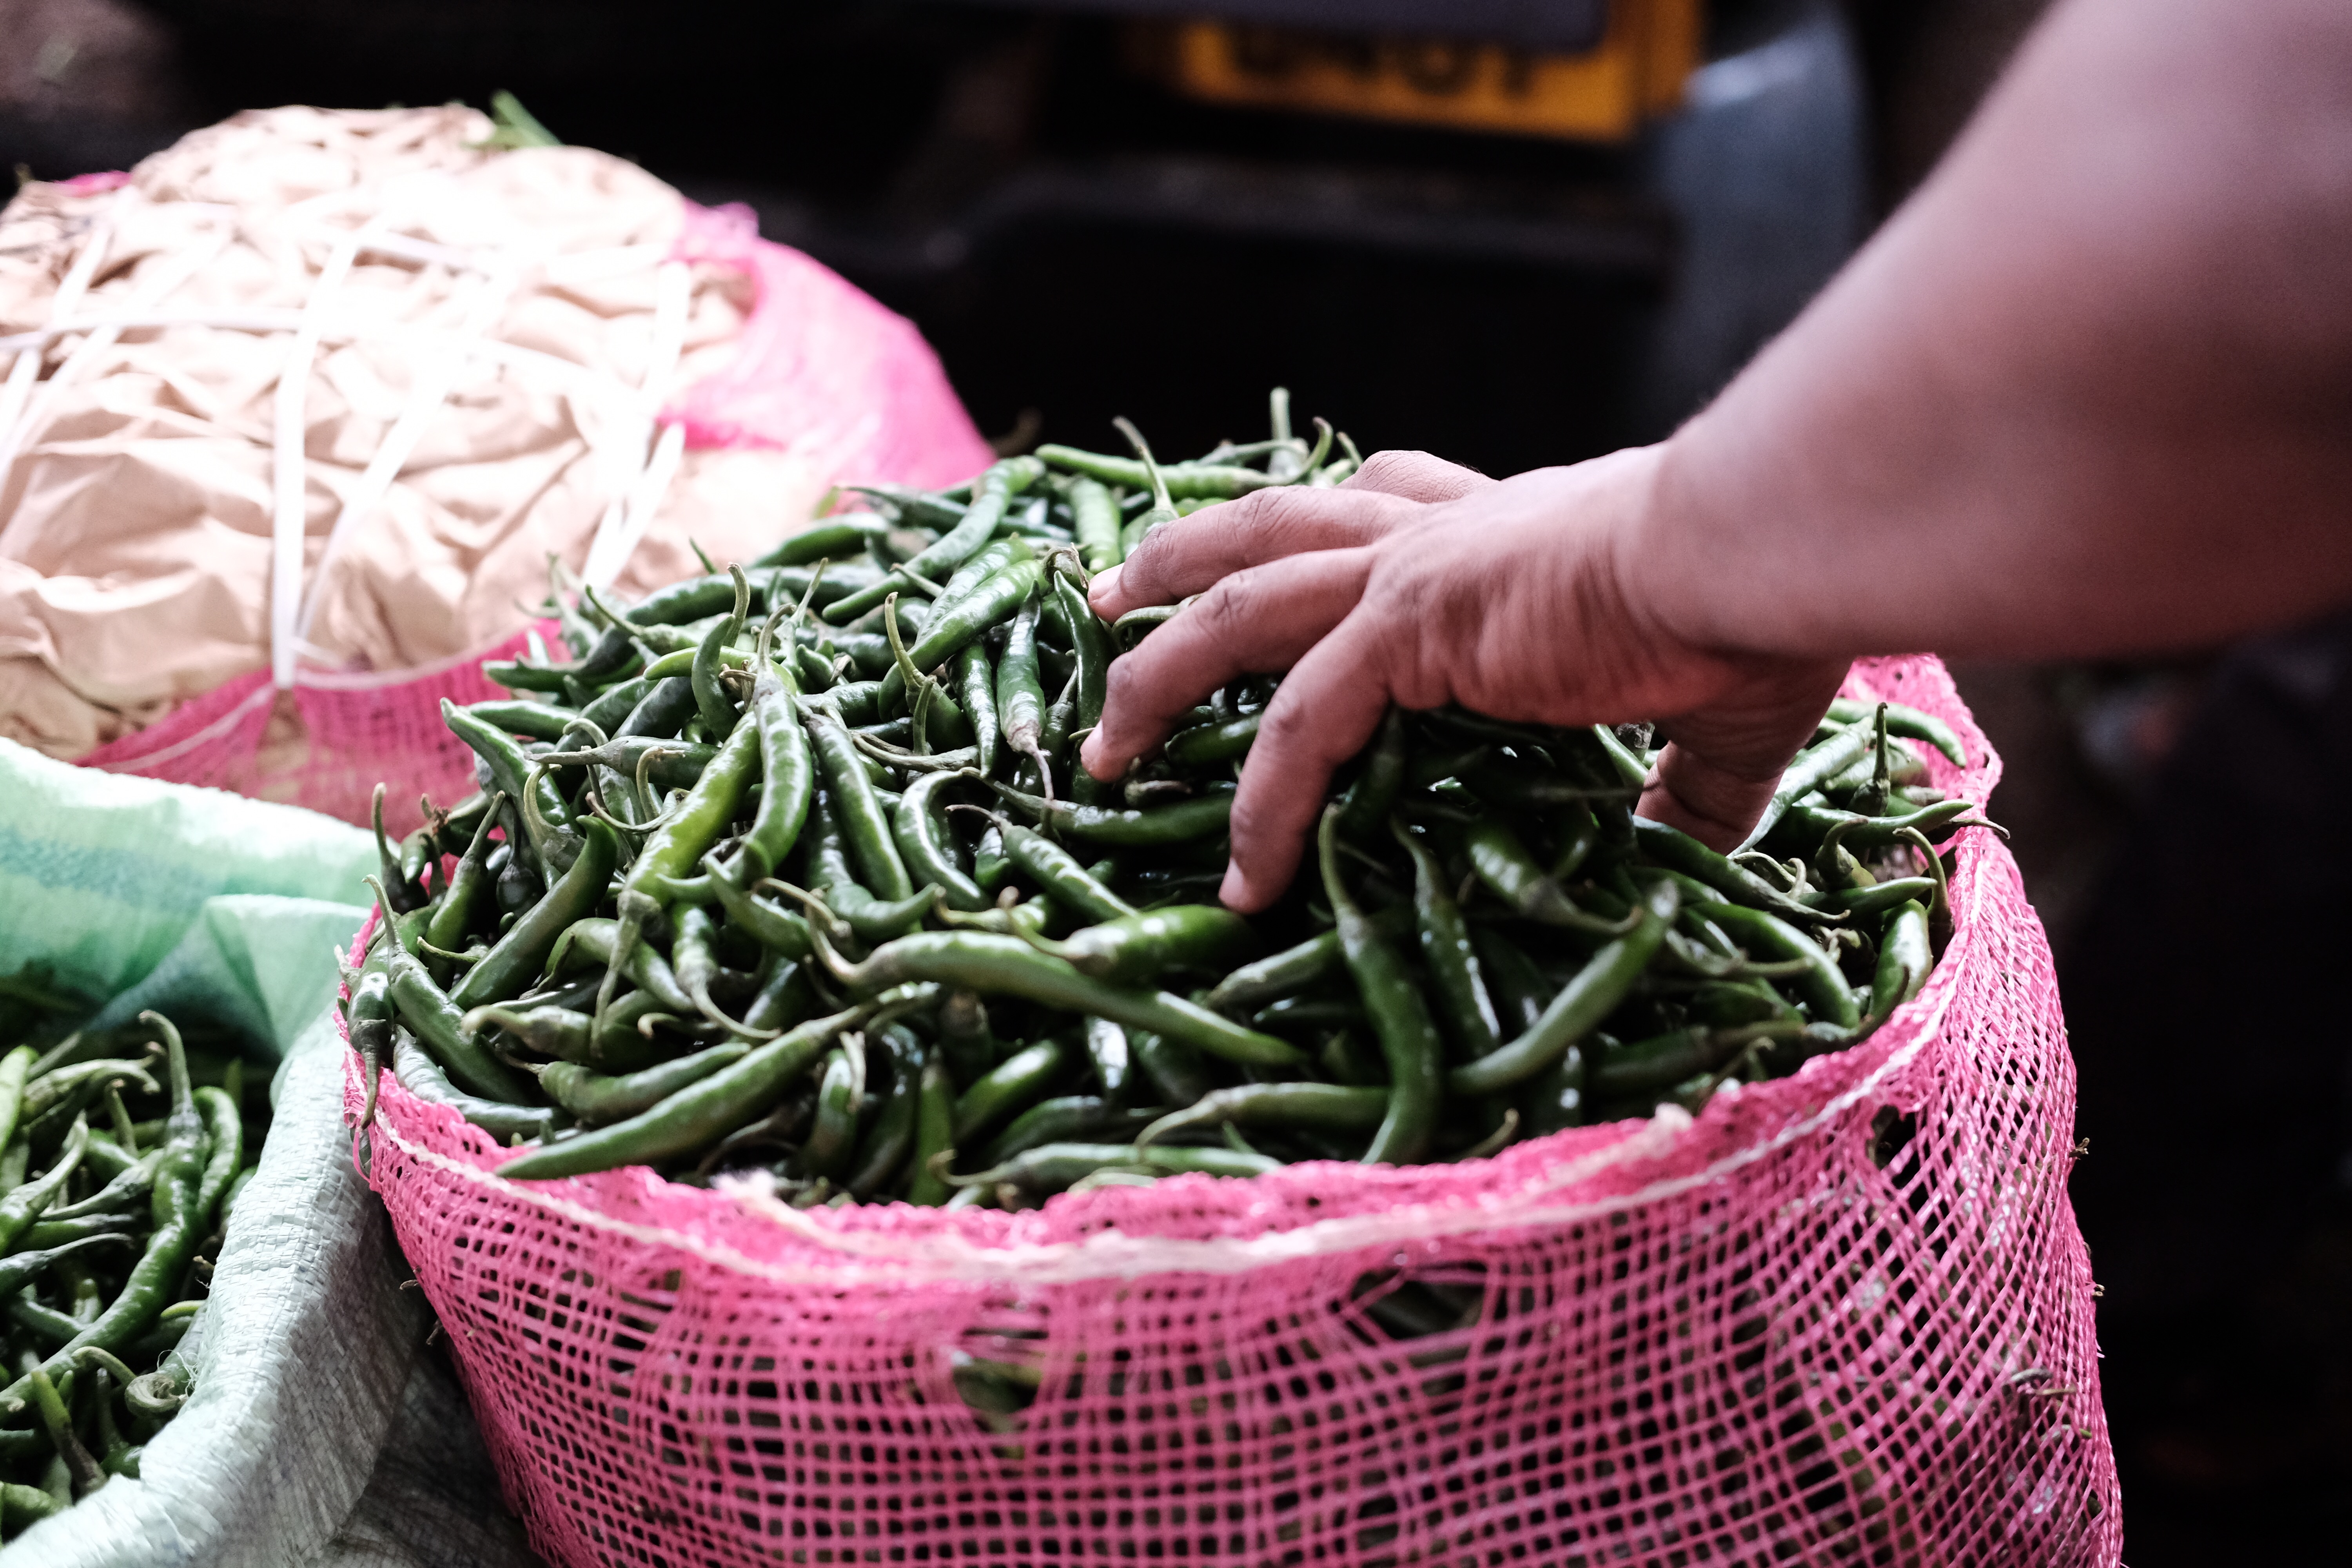
food, produce, vegetable, floristry